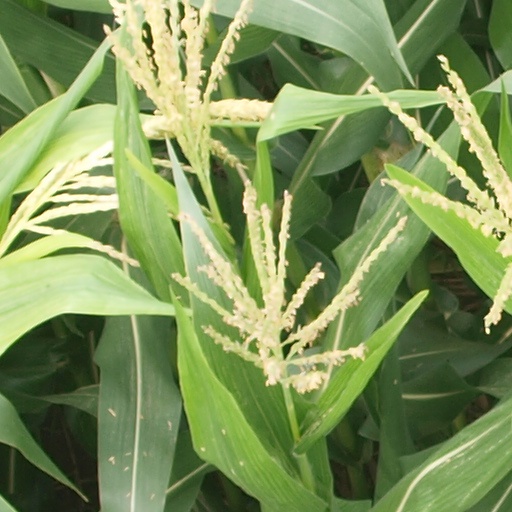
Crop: maize; corn